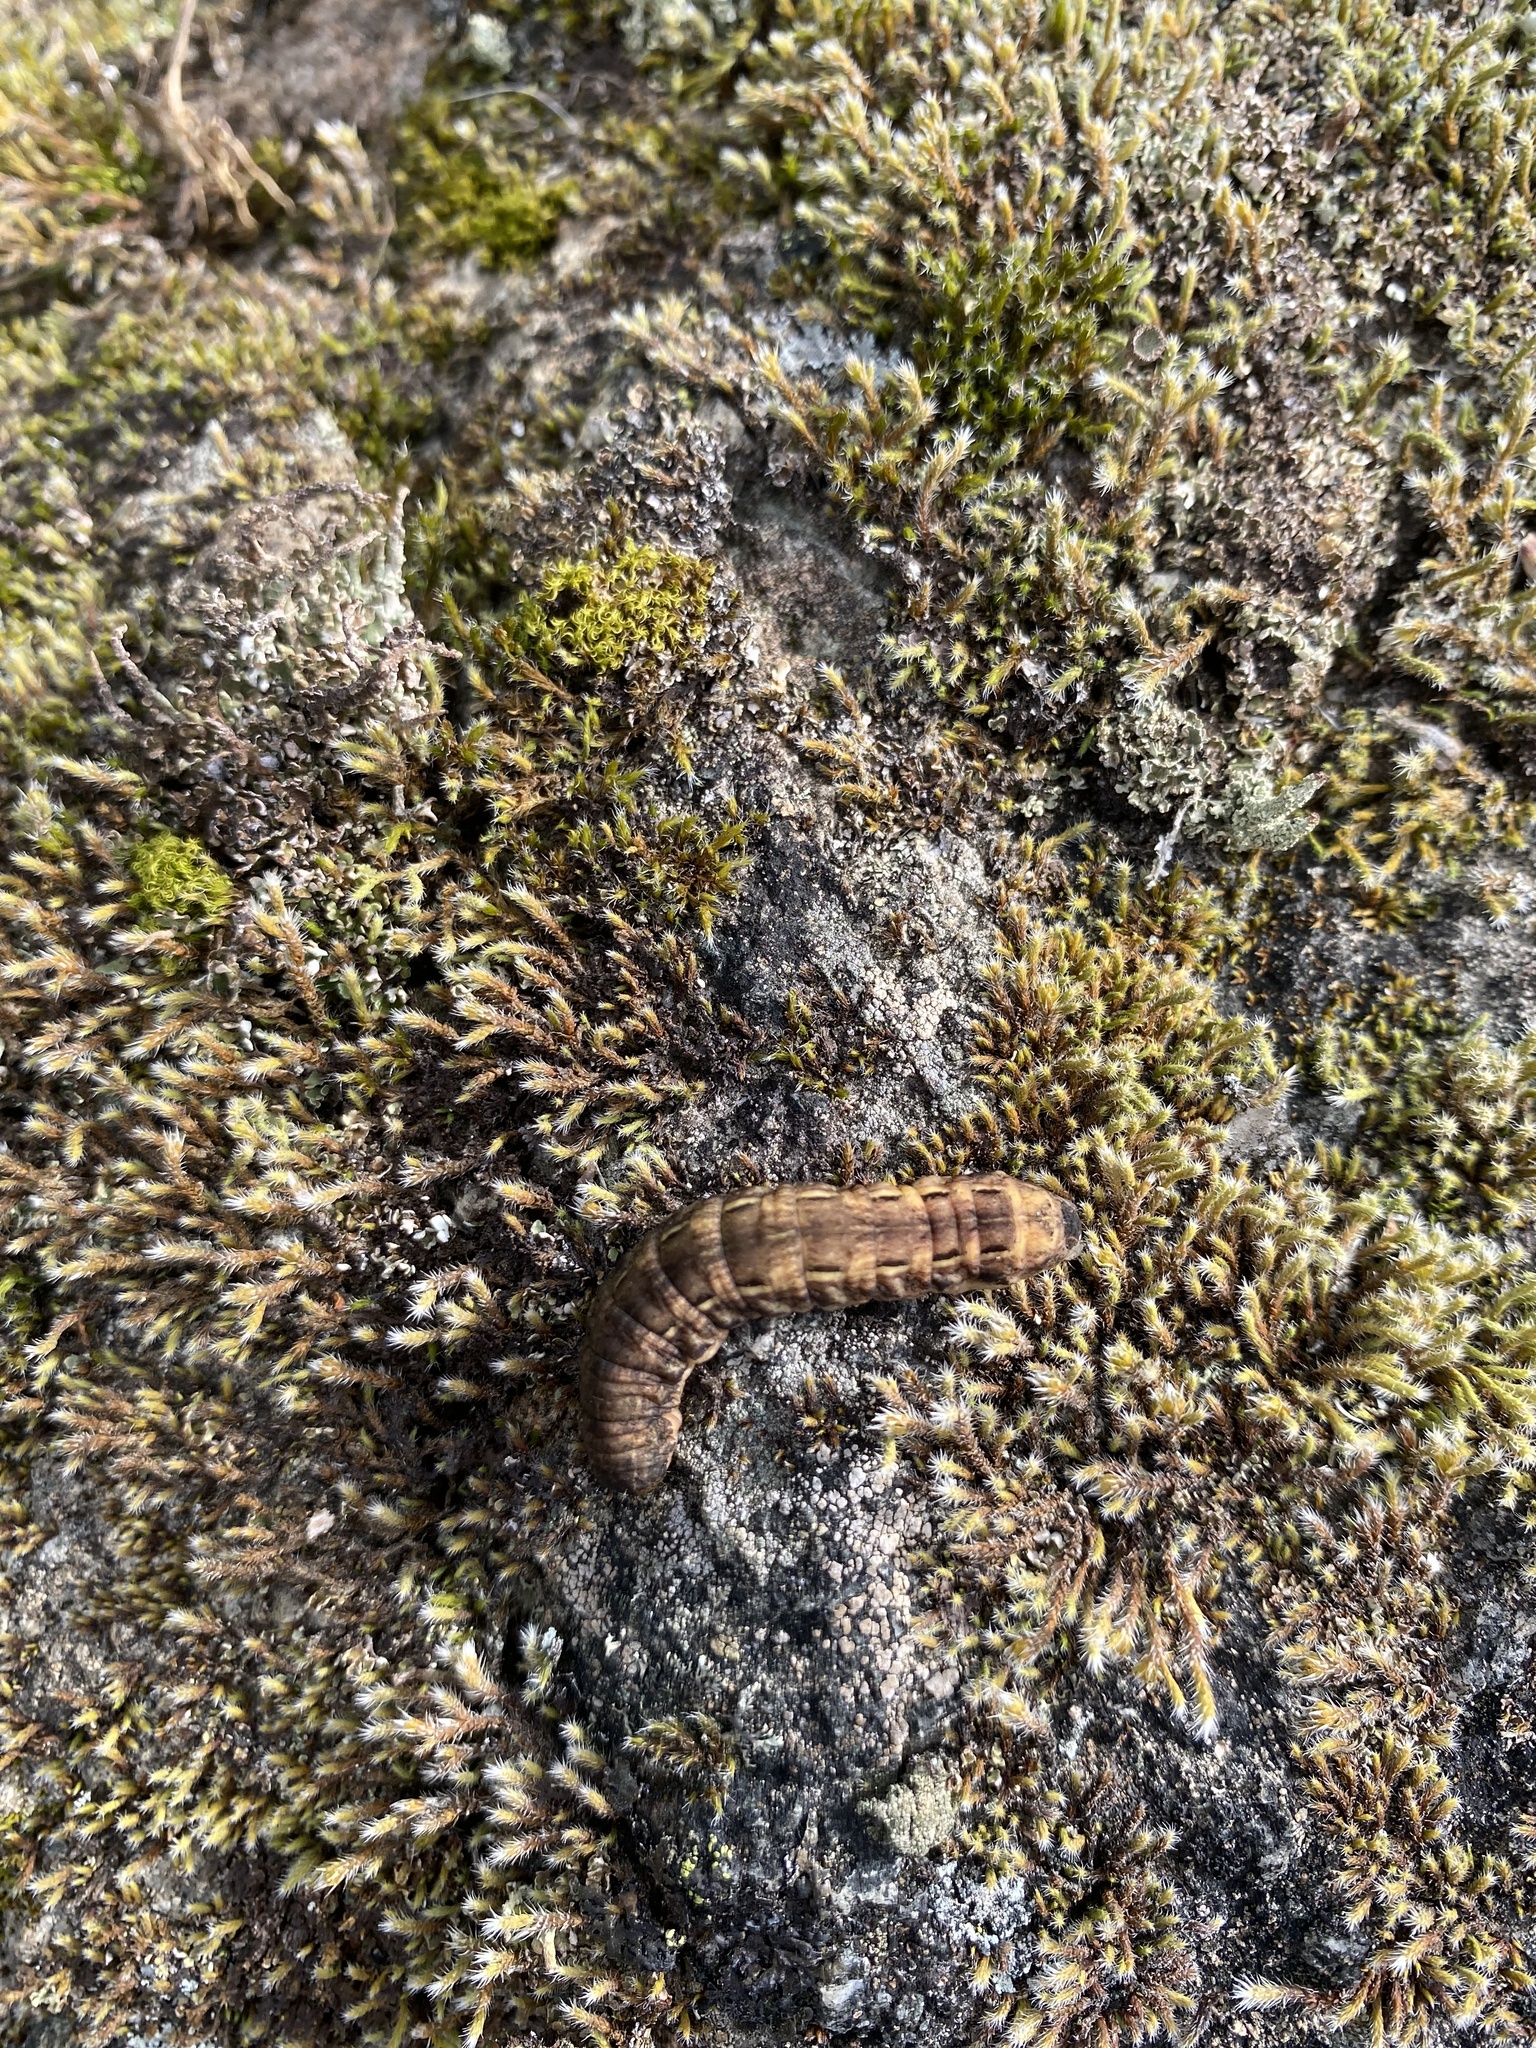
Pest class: cutworms